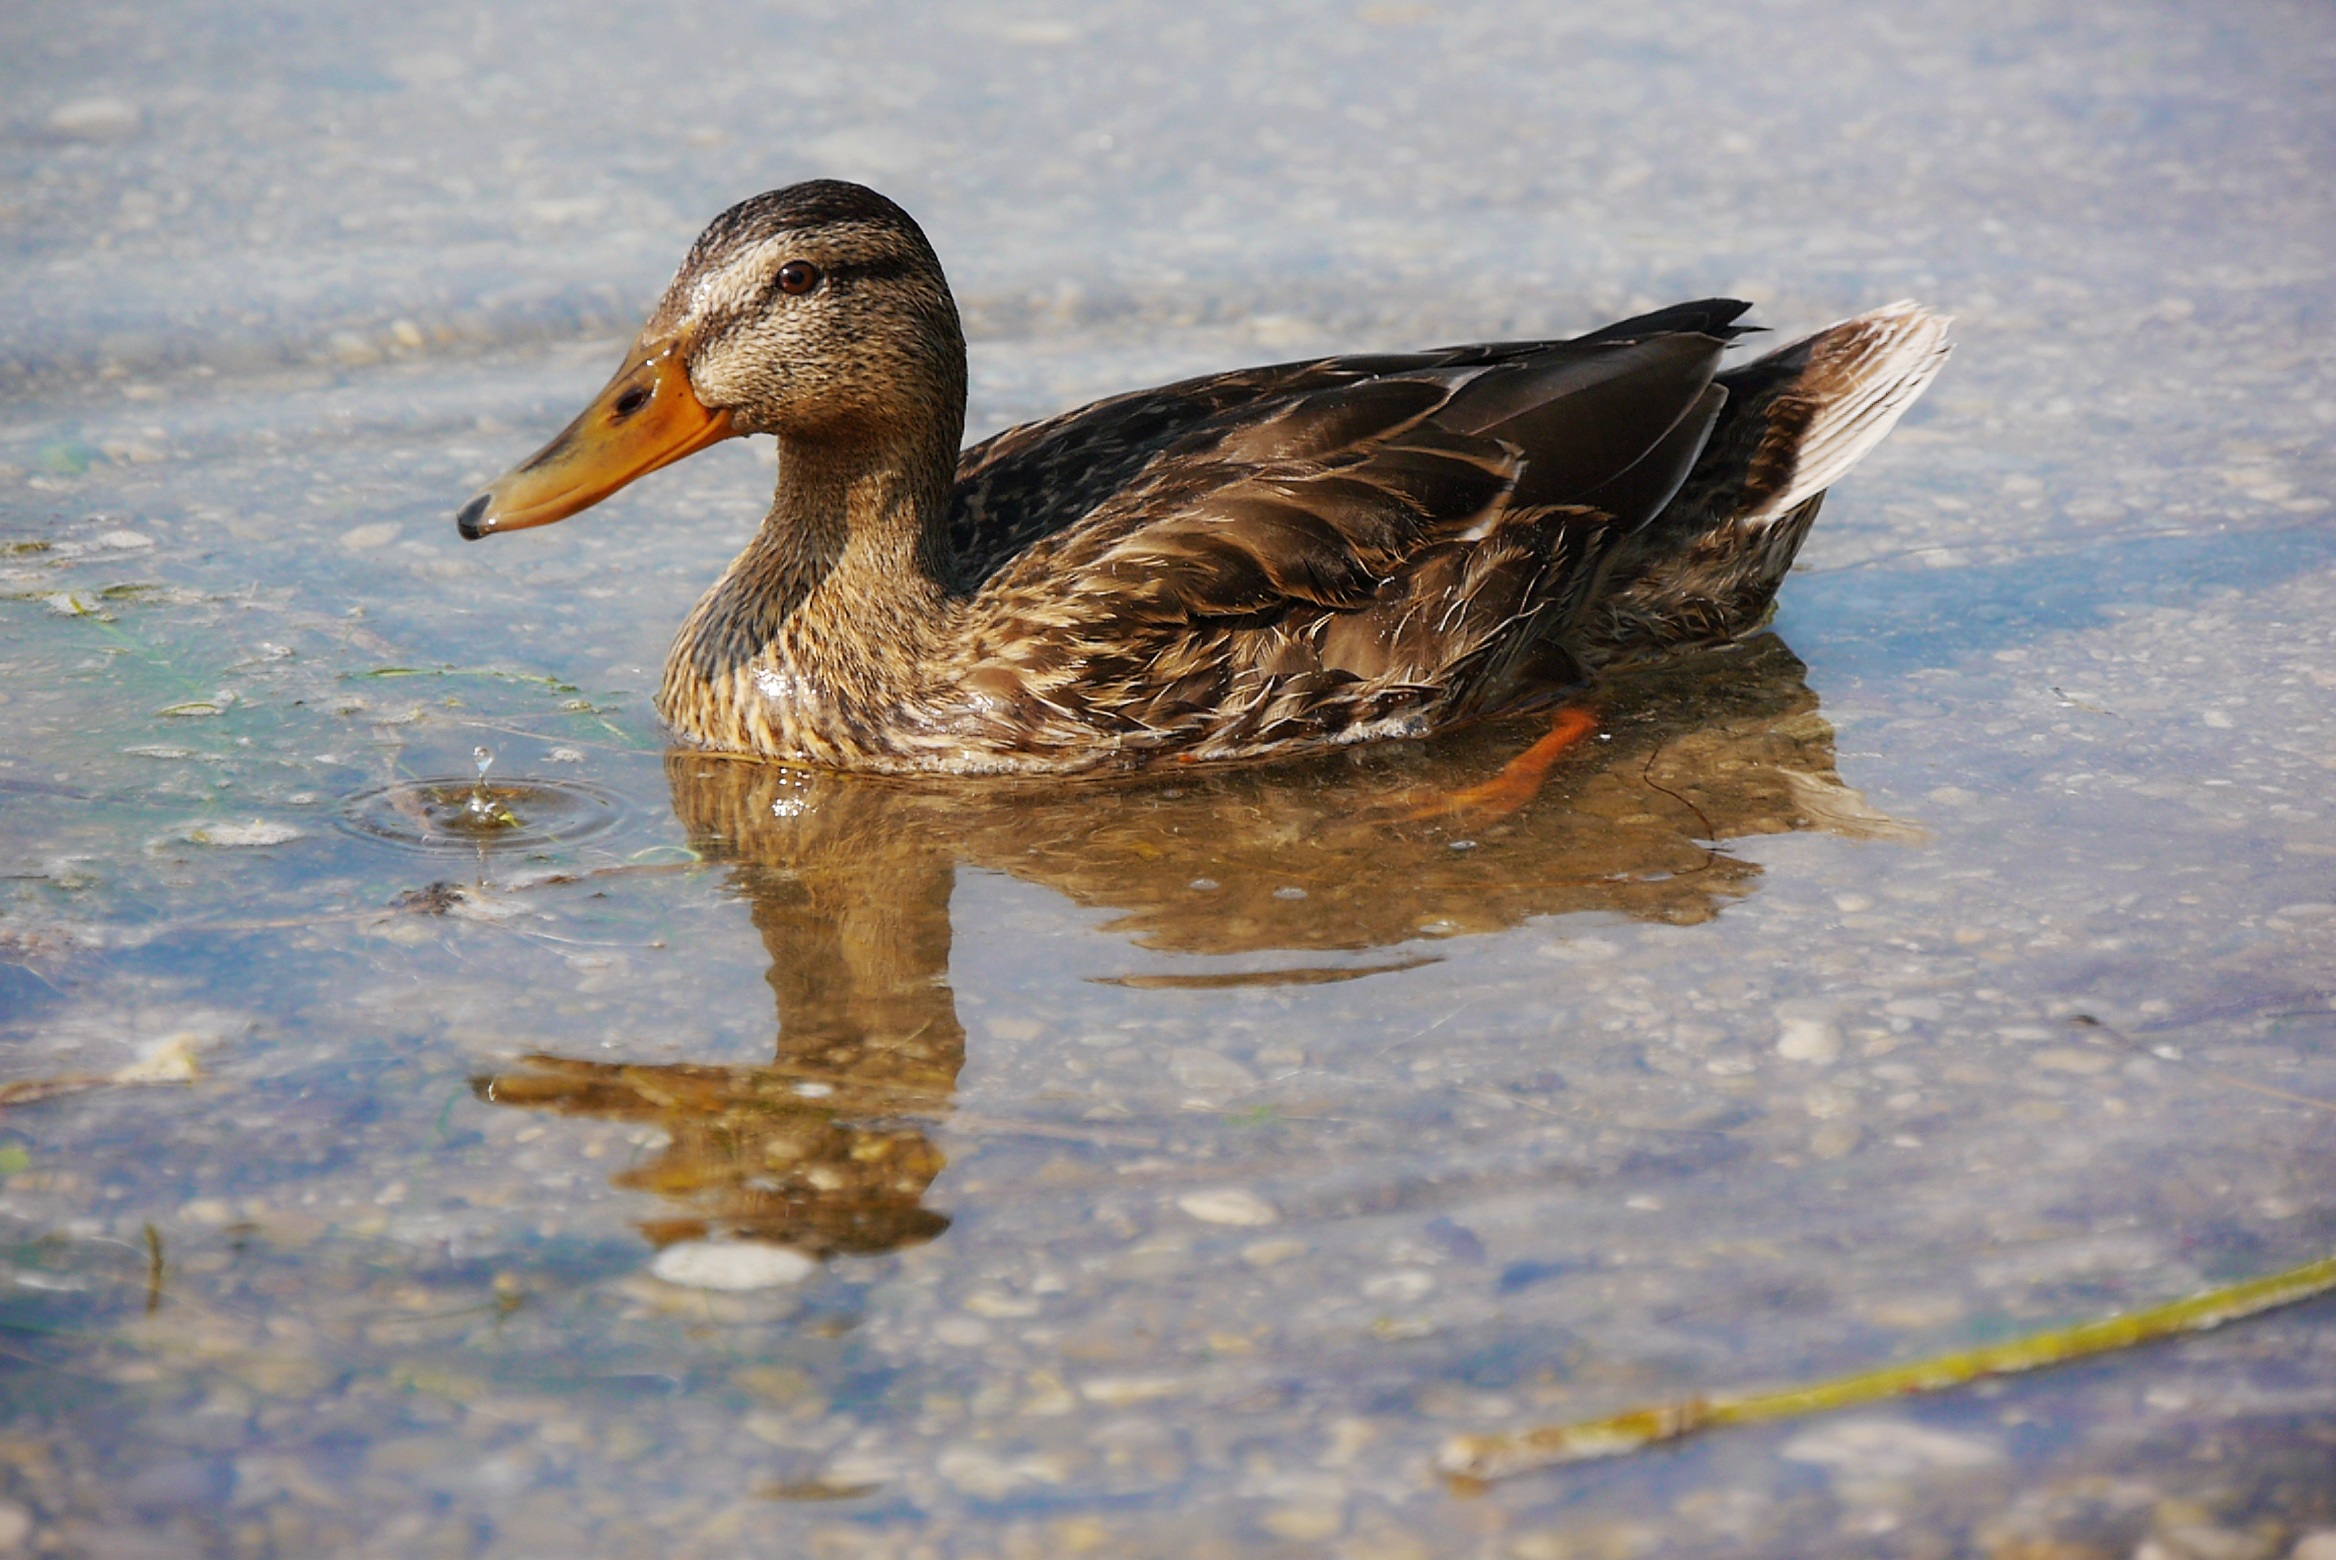
bird, wing, wildlife, beak, fauna, poultry, duck, animals, vertebrate, waterfowl, water bird, mallard, canard, aquatic animal, ducks geese and swans, seaduck